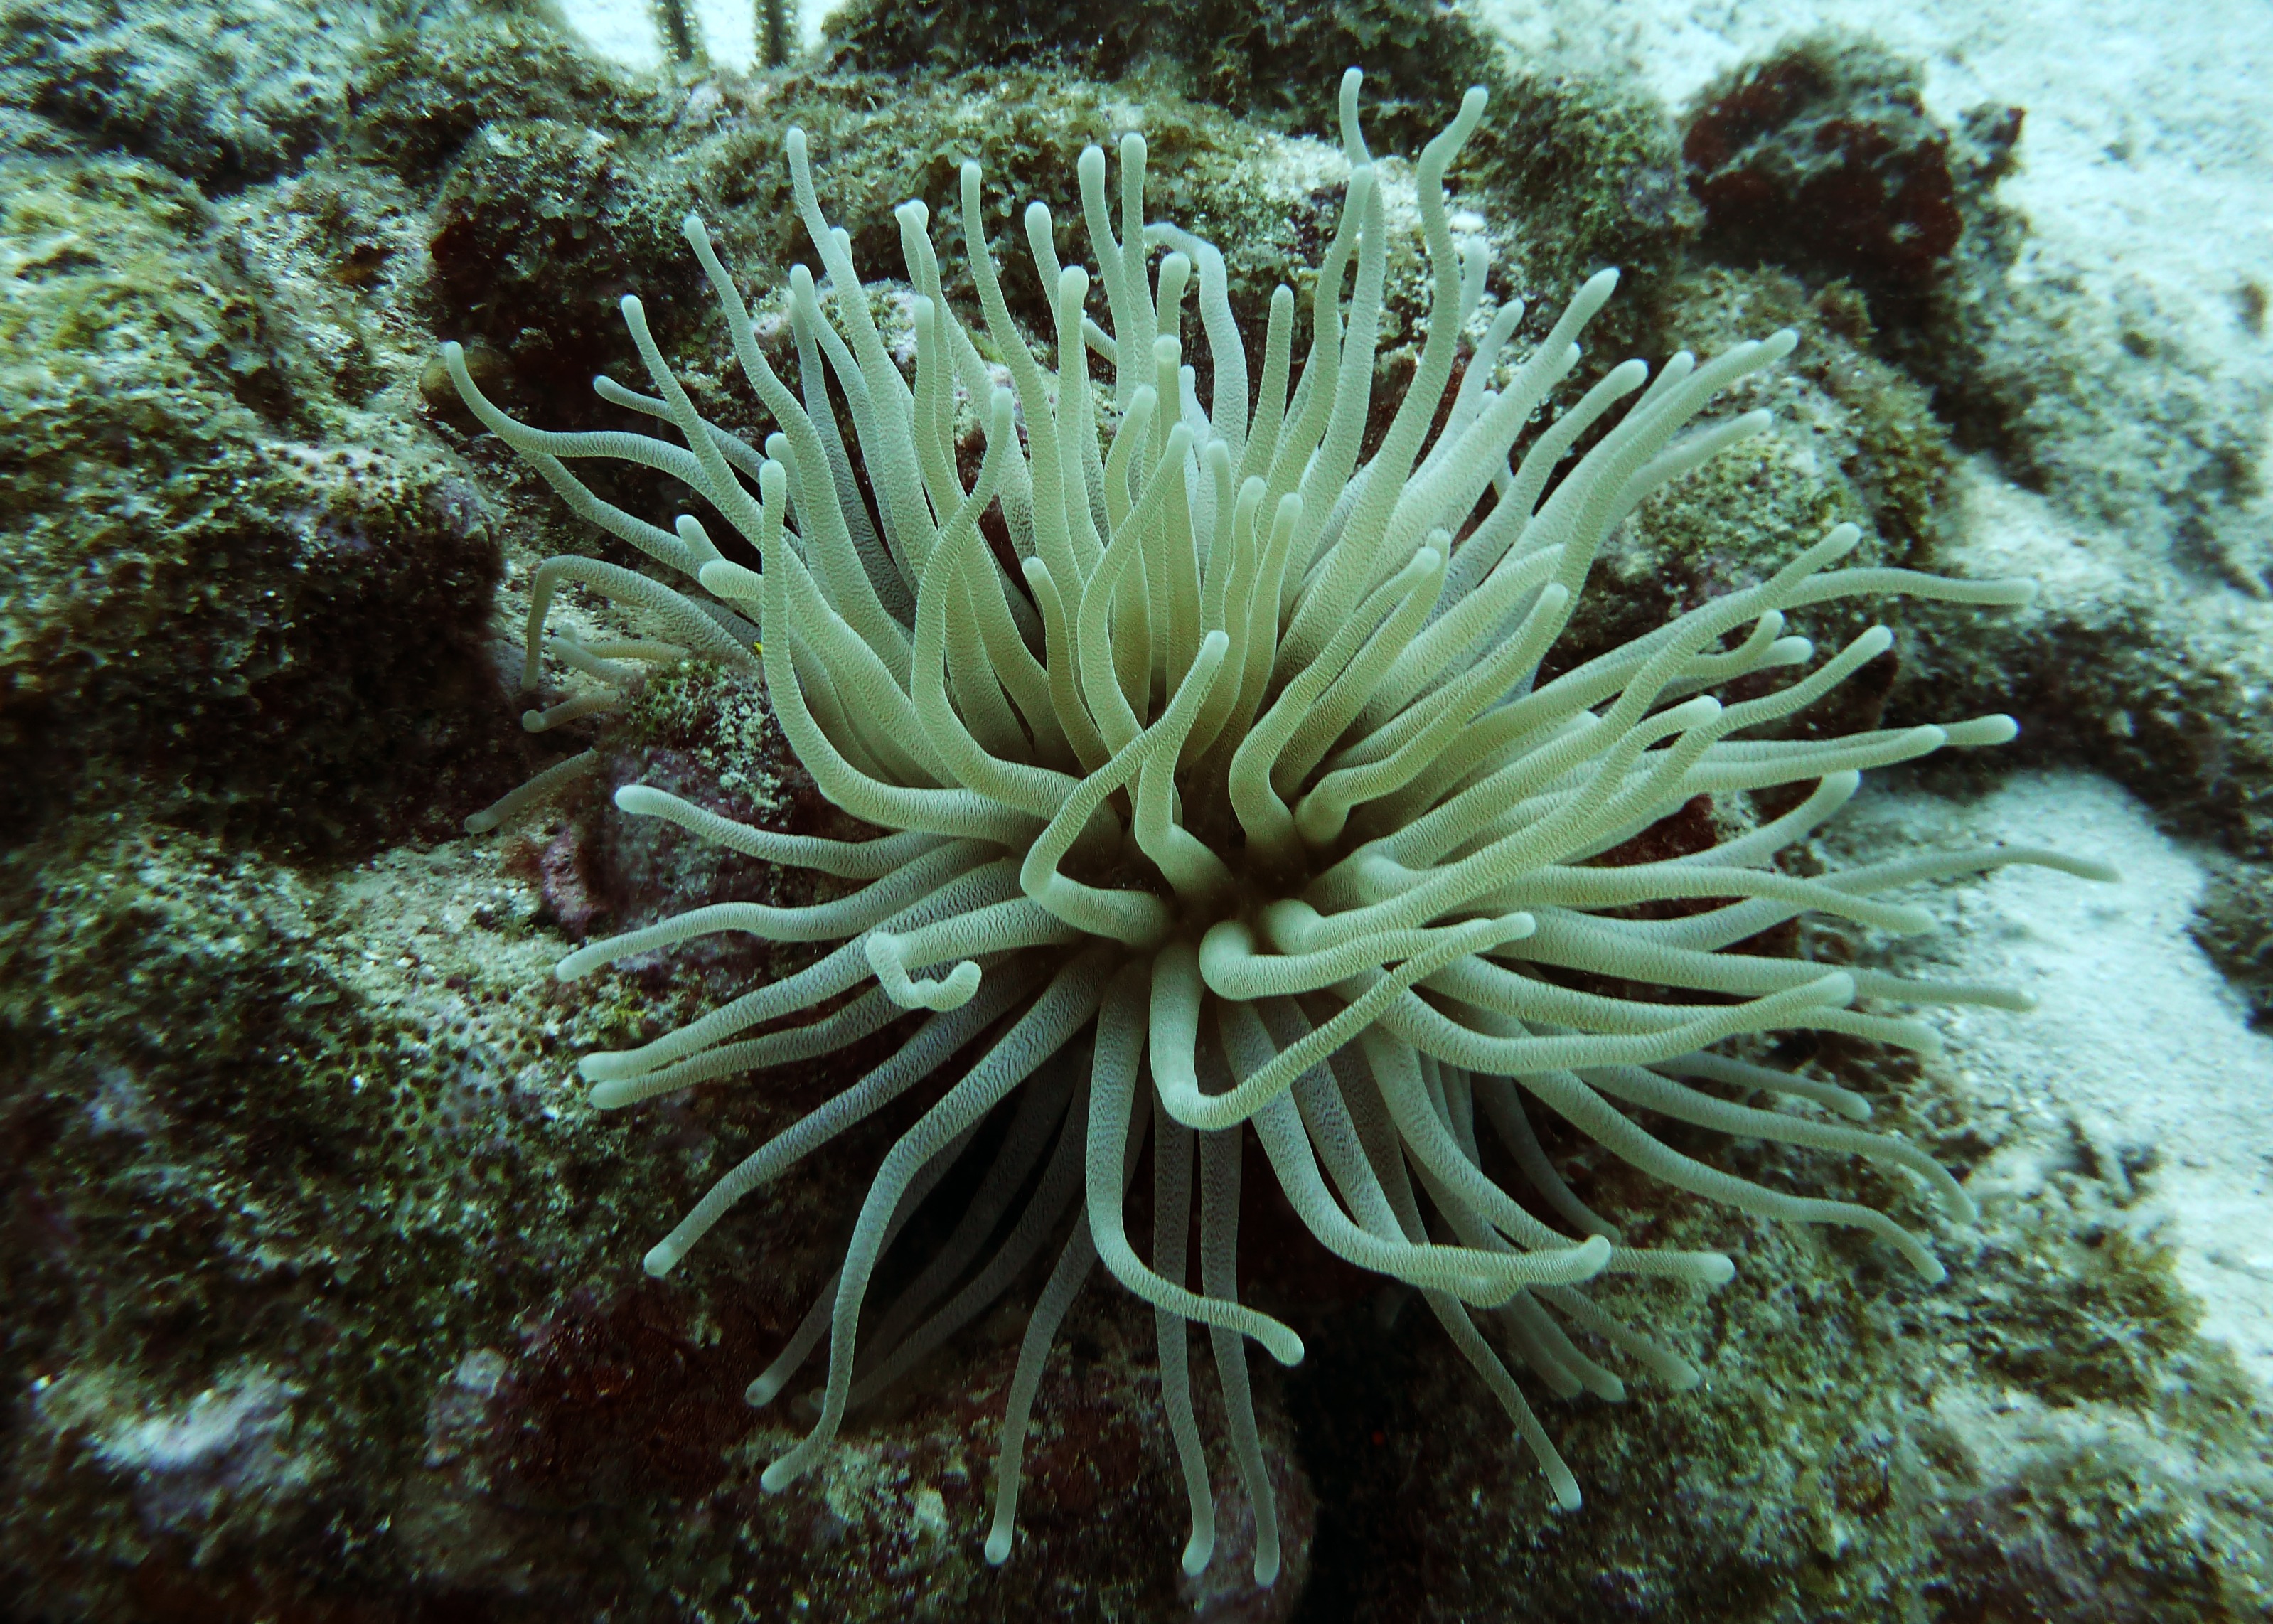
ocean, white, underwater, biology, fauna, coral, coral reef, invertebrate, reef, sea life, habitat, anemone, organism, scuba diving, sea anemone, marine biology, marine invertebrates, stony coral